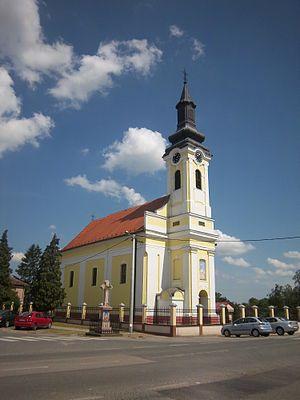
L'éparchie d'Osijek et de Baranja est une circonscription de l'Église orthodoxe serbe. Elle a son siège à Dalj en Croatie et, en 2016, elle a à sa tête l'évêque Lukijan.